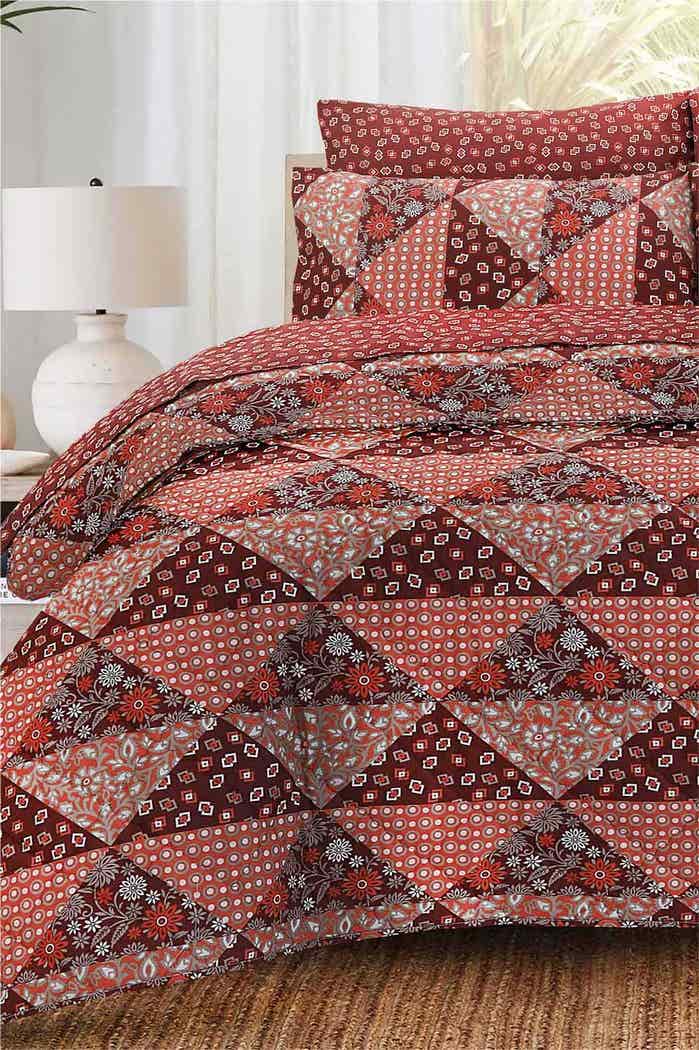
red multi printed cotton quilt bedding